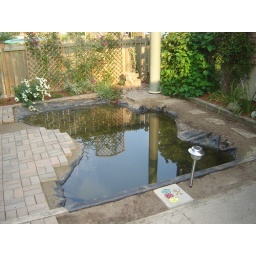
water and fish in the pond